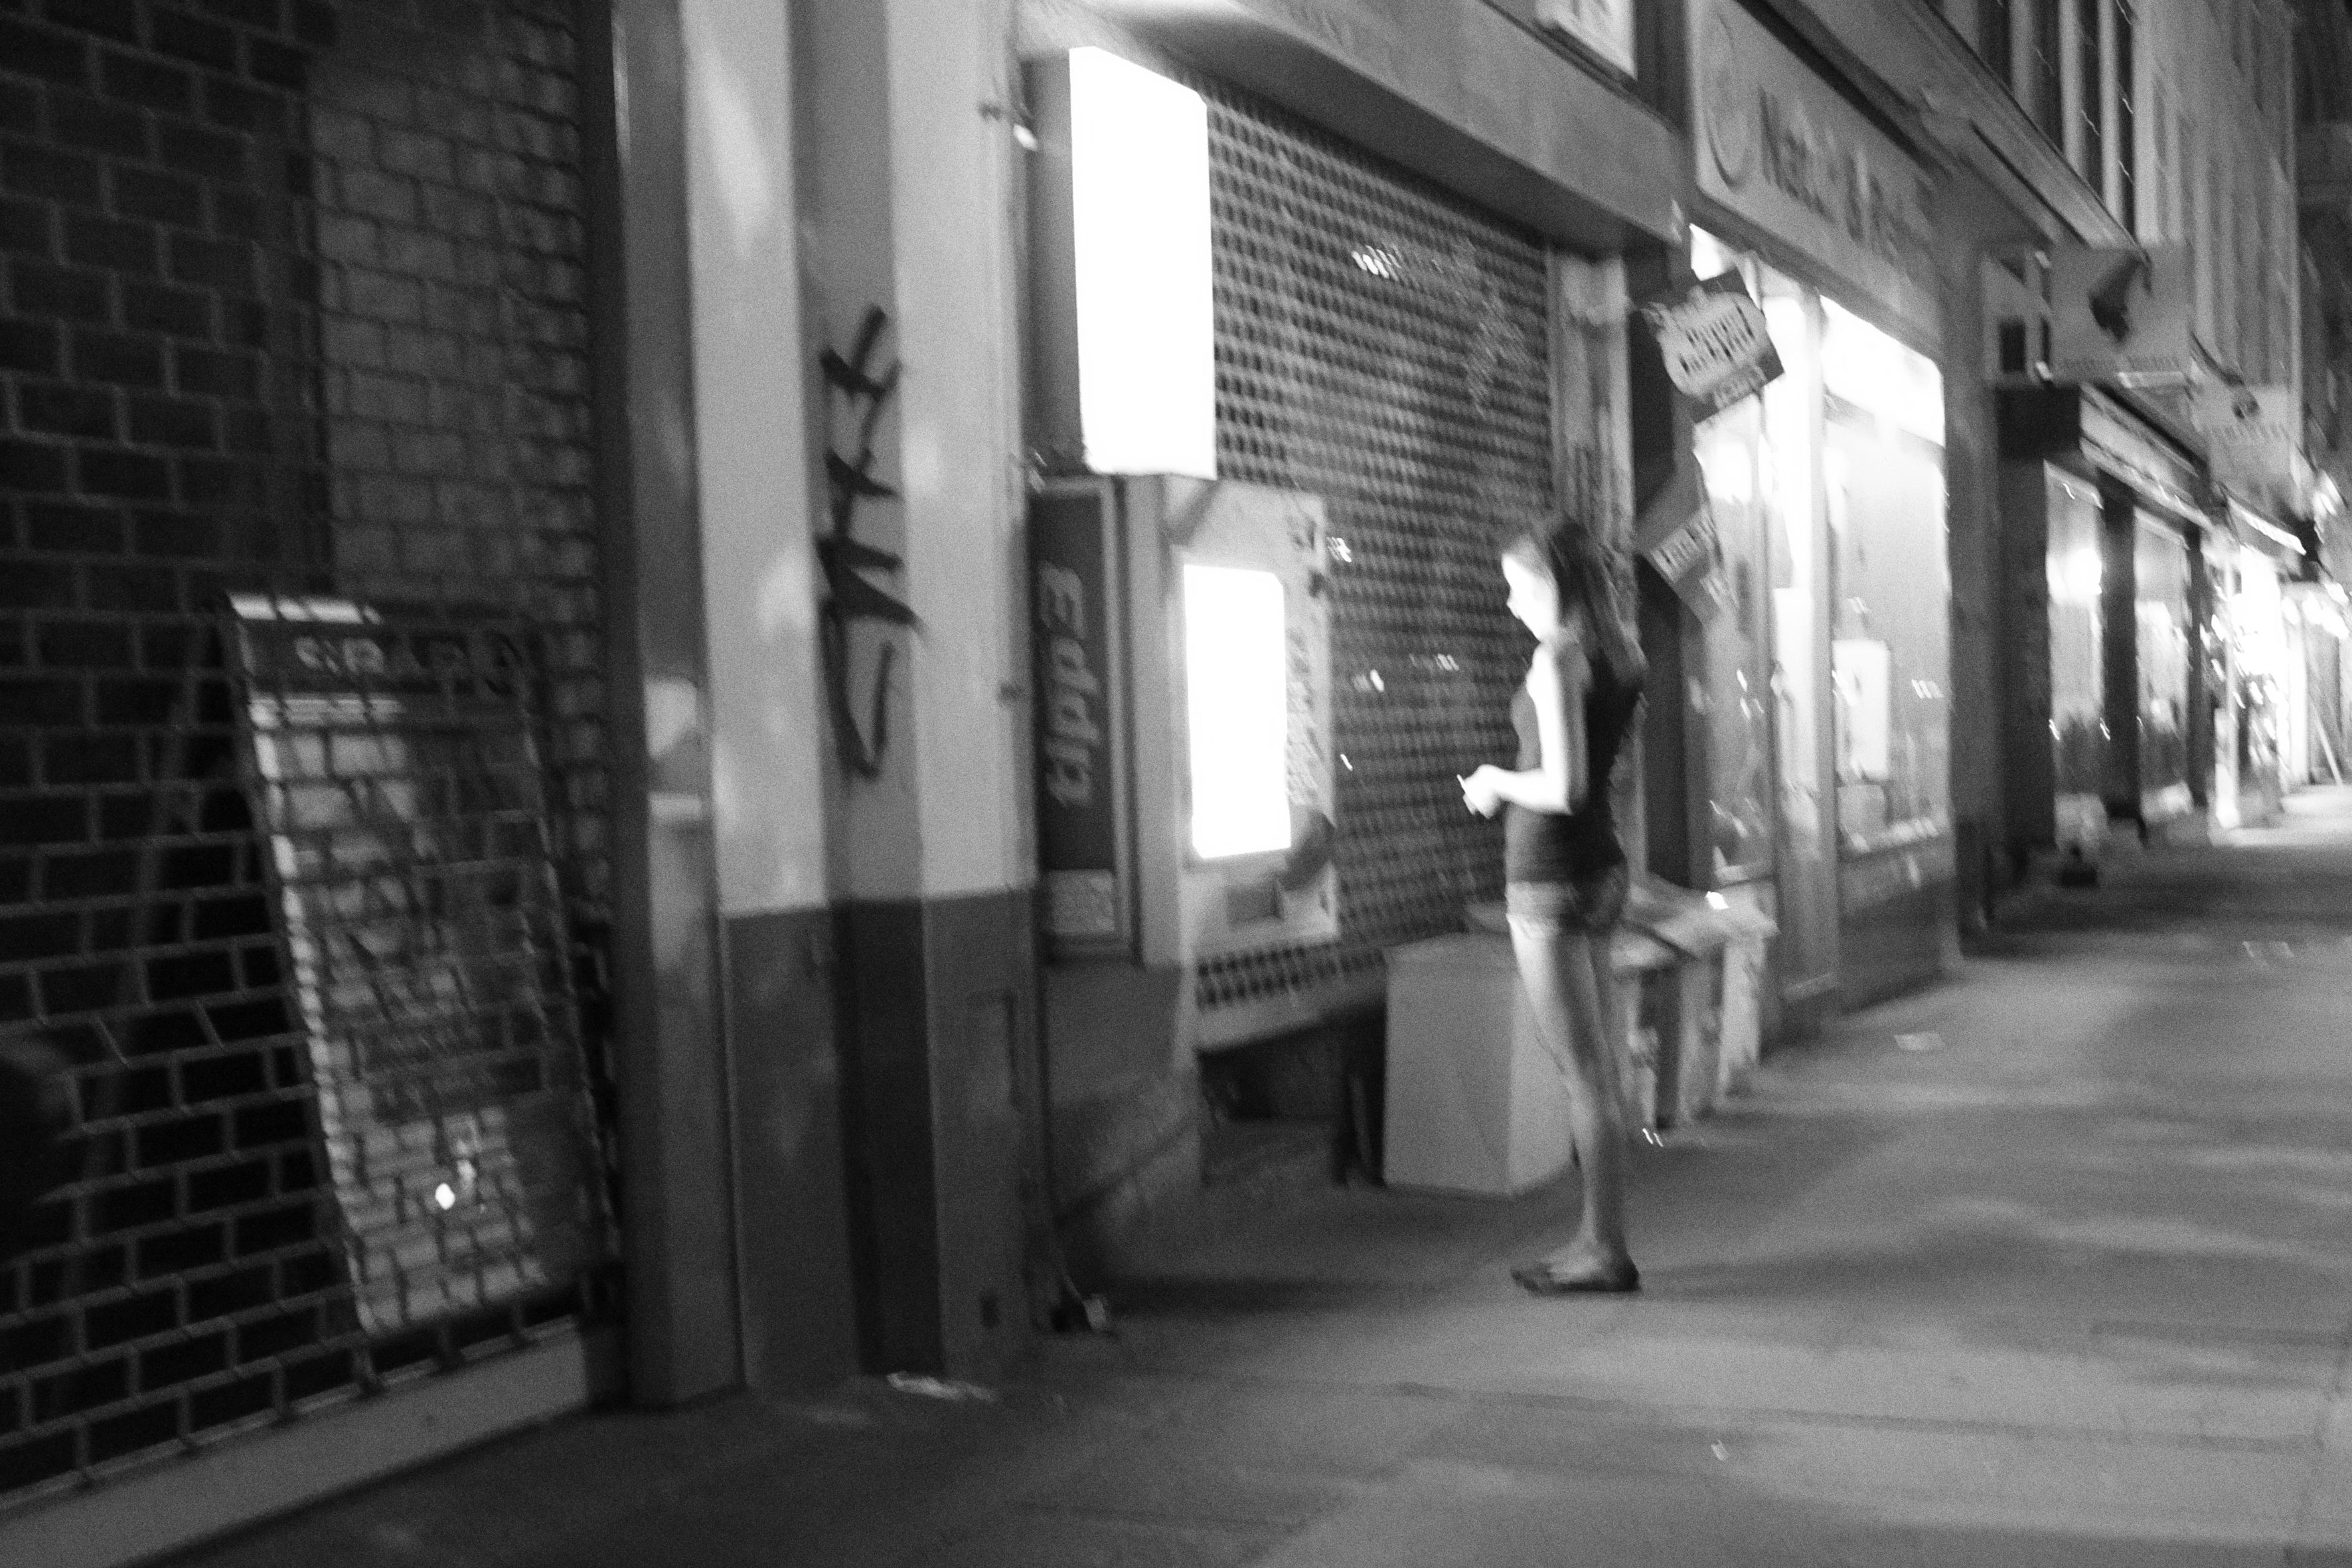
pedestrian, black and white, road, white, street, alley, urban, fujifilm, black, monochrome, lane, bw, blackwhite, infrastructure, vienna, x100, snapshot, fuji, wien, finepixx100, urban area, monochrome photography